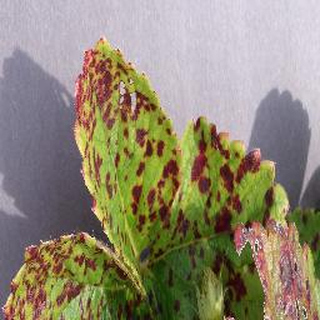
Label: strawberry_leaf_scorch